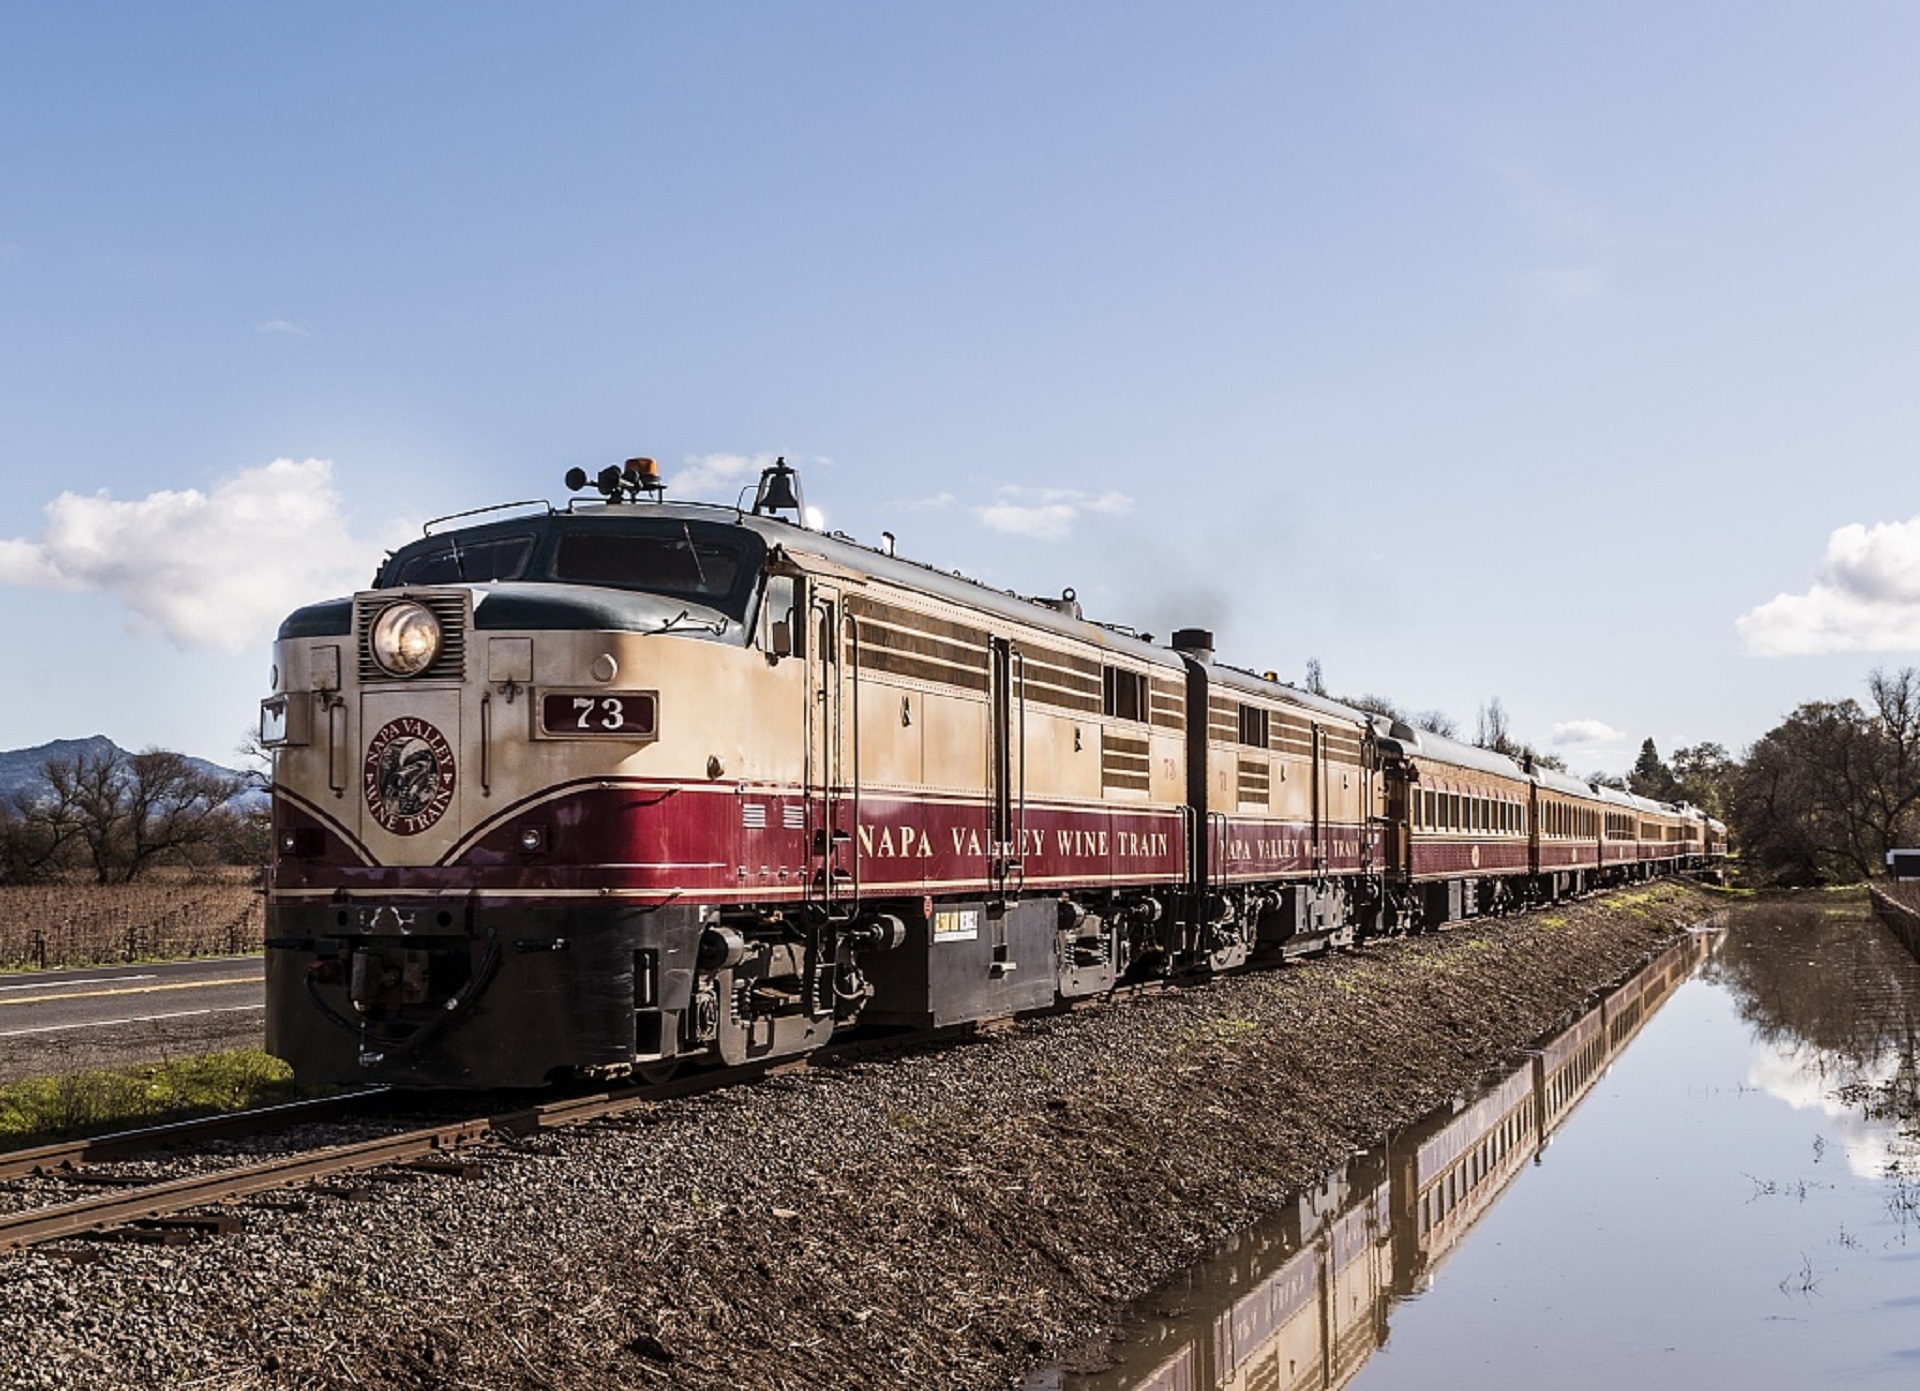
track, railway, railroad, wine, vintage, rail, train, steel, transportation, transport, vehicle, metal, usa, nostalgia, historic, california, waterway, public transport, tracks, locomotive, tourists, carriage, iron, classic, passenger, approaching, rail transport, napa valley, land vehicle, rolling stock, railroad car, passenger car